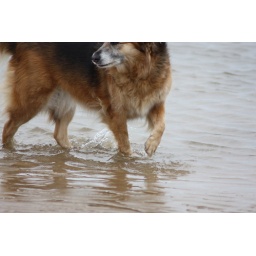
A day on the Freshfields near Liverpool with our inlaws, their dog Jas and our spaniel (Maggie) and pug (Parker).